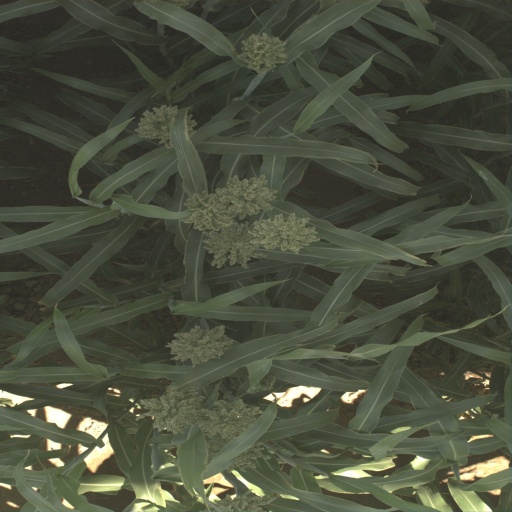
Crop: sorghum